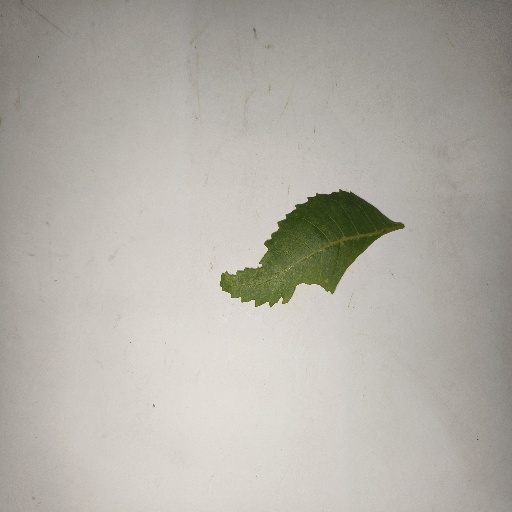
Species: Neem
Leaf condition: Shot Hole Leaf